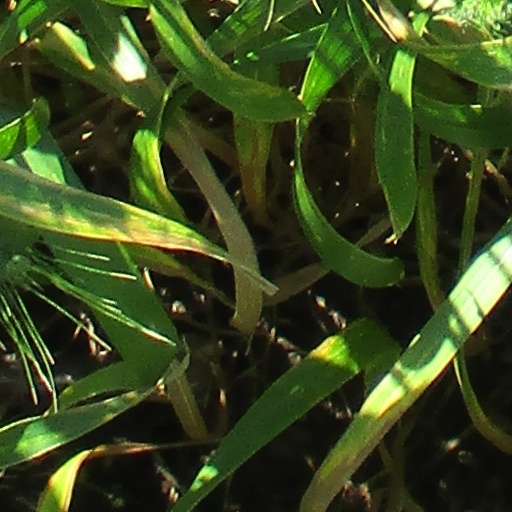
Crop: wheat